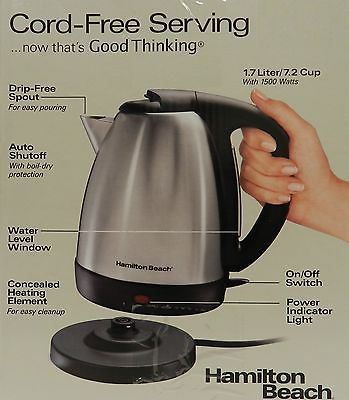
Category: kettle